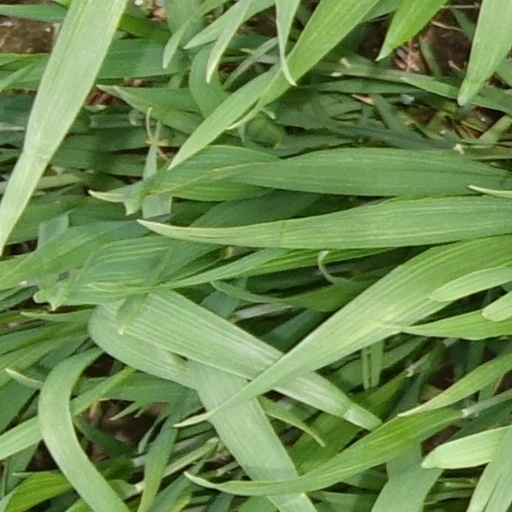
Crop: wheat